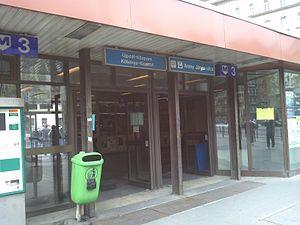
Arany János utca est une station du métro de Budapest. Elle est sur la.